Eastern Hills (Bogotá)

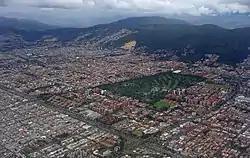
View of the Soratama quarry in the northern Eastern Hills

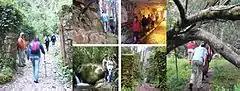
Tourism on La Vieja Trail

After the foundation of Santa Fe de Bogotá, the principal colonial settlement was concentrated in the present-day centre of the city with minor expansion on both sides of the San Francisco River. The growth of the city in the first centuries was hindered by the presence of the many wetlands and rivers on the Bogotá savanna. One of the motives to establish the capital on the savanna was to take advantage of the favourably cool climate and fertility of the soil to grow the introduced Old World crop wheat. The political organisation of the territories in what is known today as Colombia established encomiendas in which the indigenous people had to pay tributes to the encomenderos. The Muisca were forced out of the most fertile grounds to live in less favourable areas, yet were obliged to work the good farmlands for the Spanish colonisers.